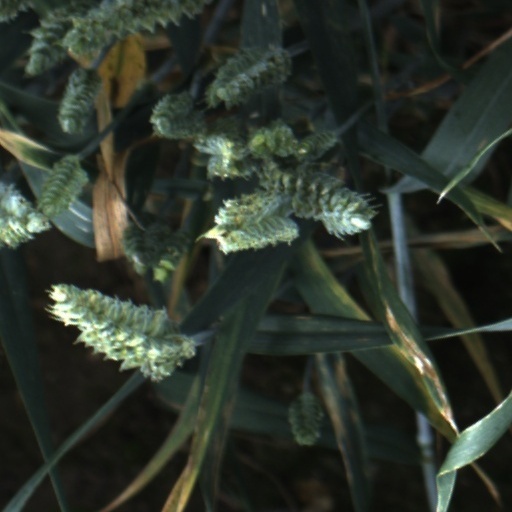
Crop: wheat